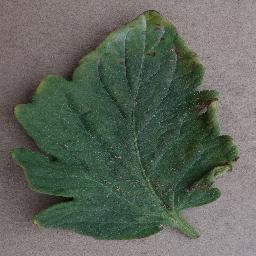
Label: Tomato___Bacterial_spot